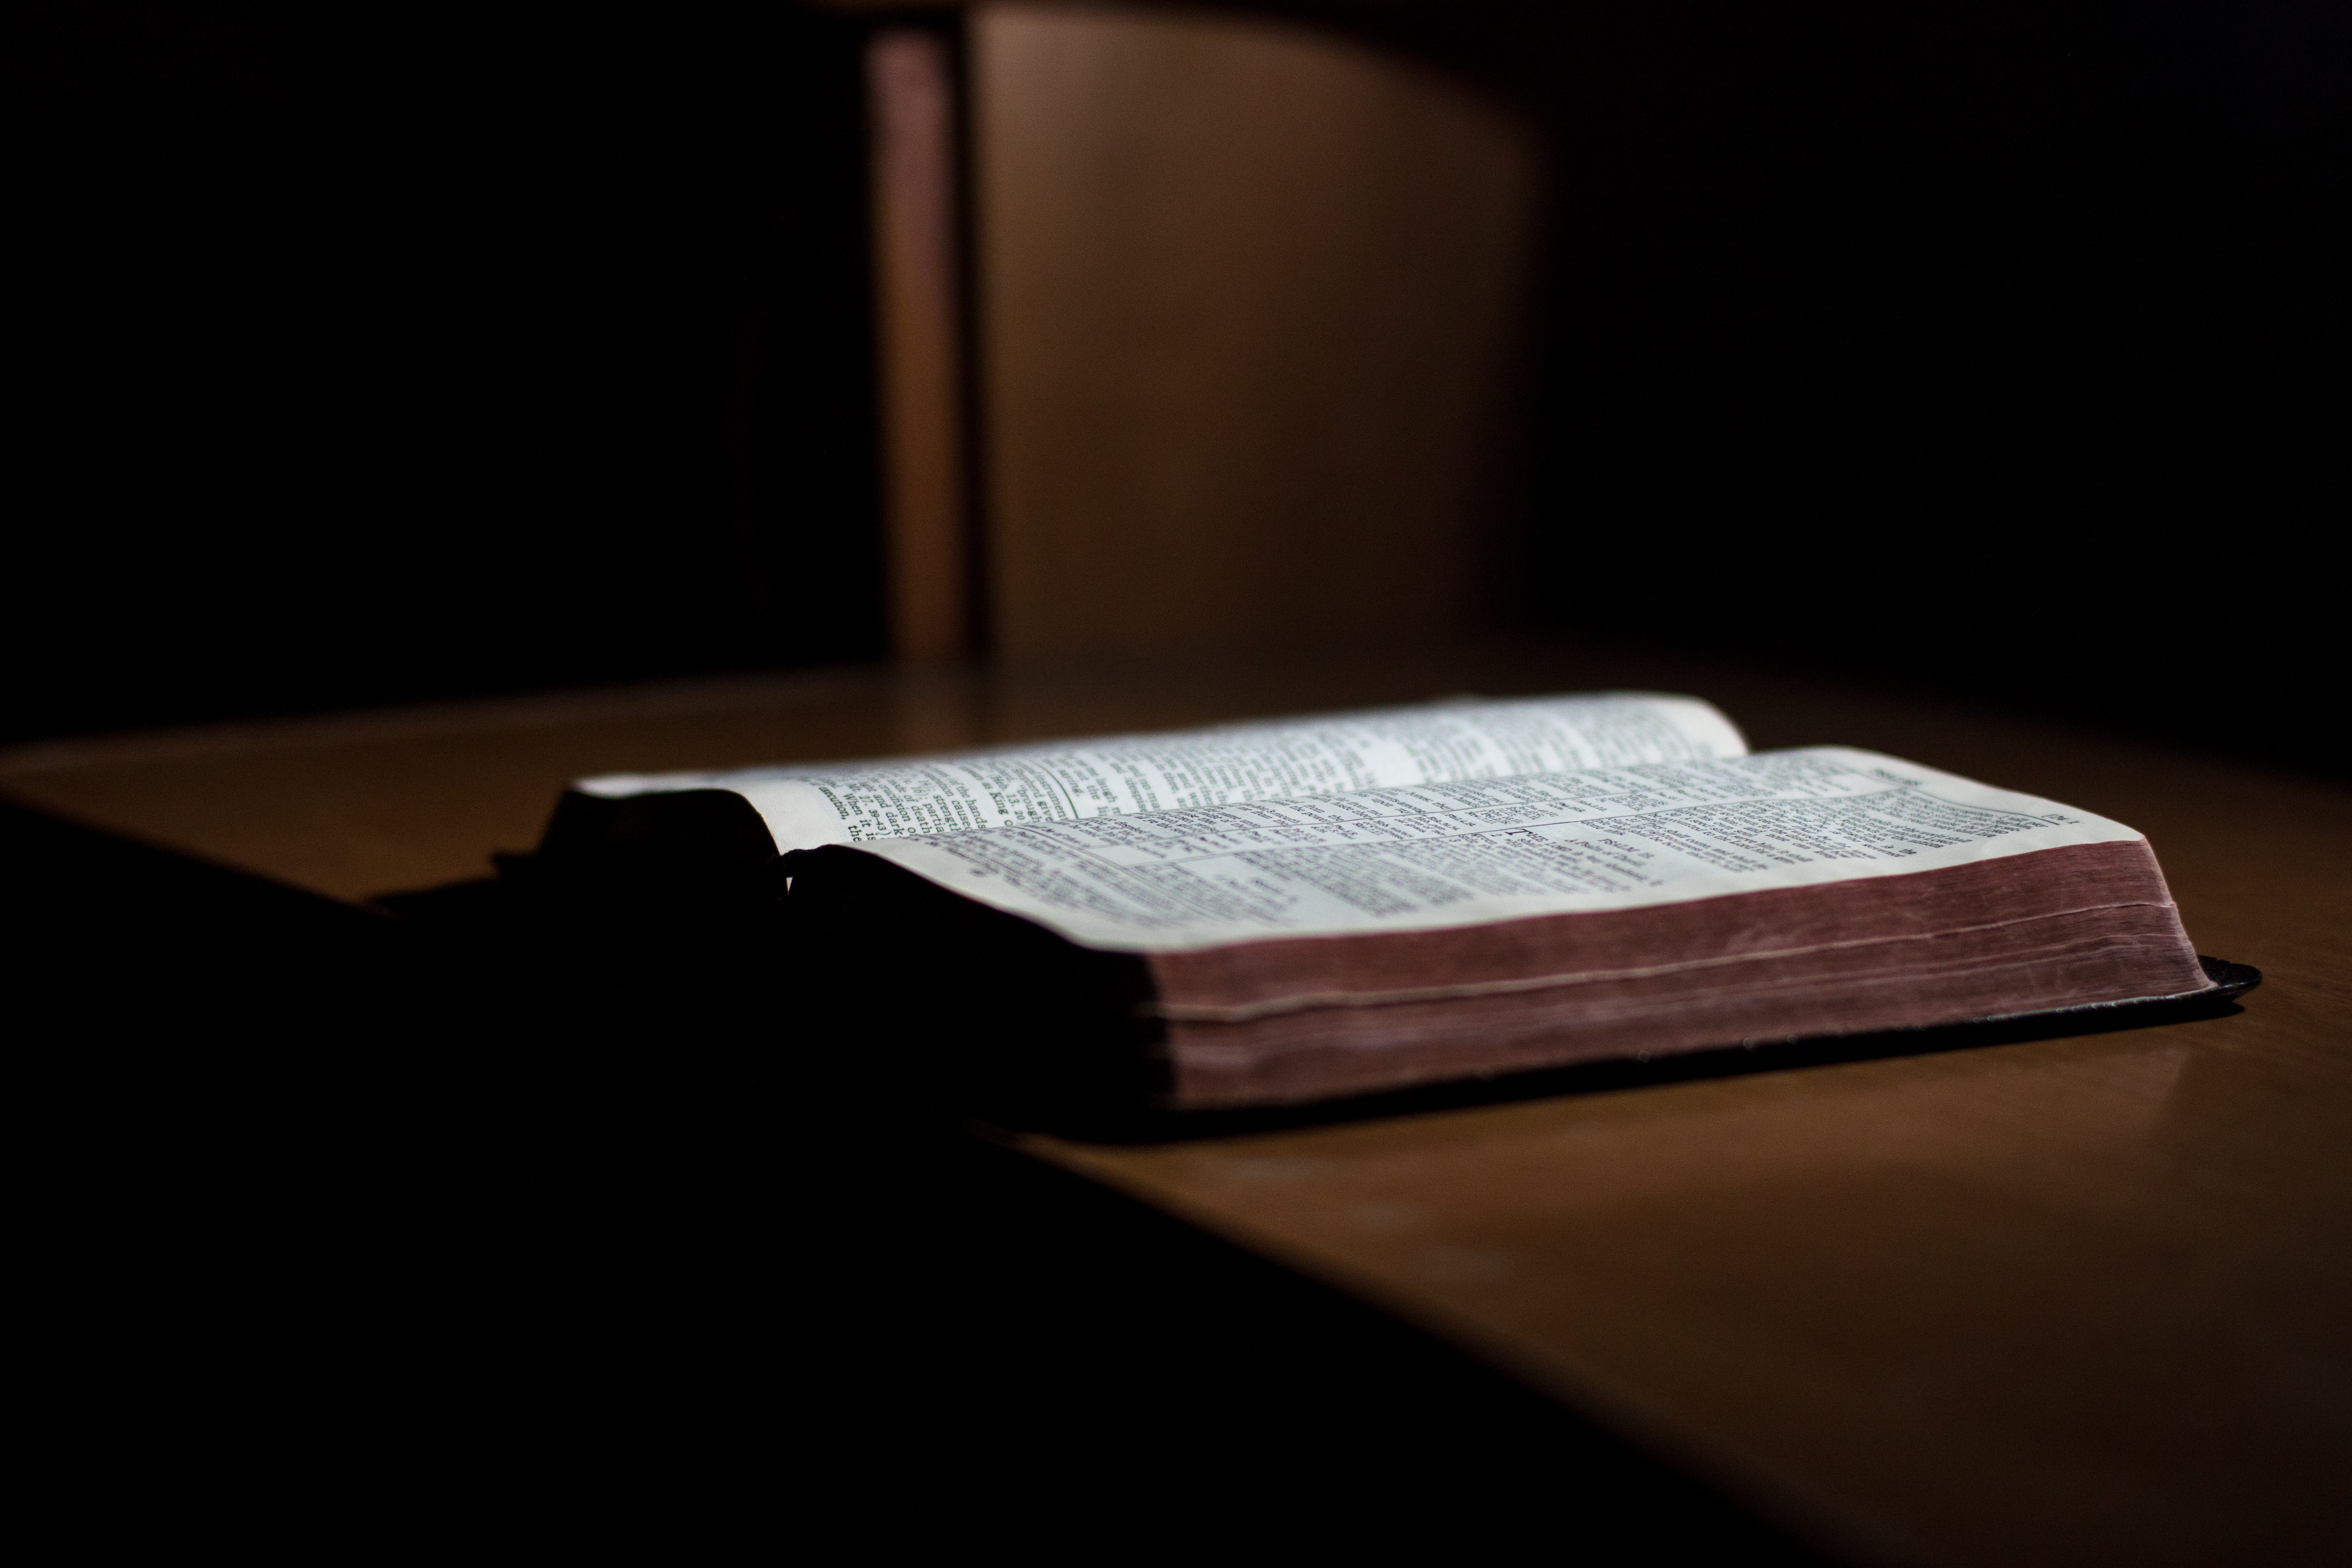
writing, table, book, open, light, wood, white, darkness, black, furniture, lighting, bible, design, bed, shape